Platform economy

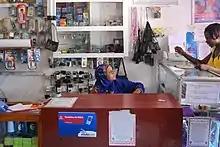
An M-Pesa agent in Tanzania. M-Pesa provides a form of financial inclusion for people without bank accounts.

Several successful platforms have emerged in Africa, many of which are homegrown. Africa has been credited with "leapfrogging" fixed-line internet and developing mobile apps directly. In the field of mobile money, Kenya's M-Pesa brought global attention to the technology. M-Pesa has expanded beyond Africa to Asia and Eastern Europe, allowing users to send and receive money via SMS. Other platforms, such as Ushahidi, have also had significant social impacts in Africa. While platforms in Africa often utilize SMS, the uptake of smartphones has increased, with mobile internet adoption outpacing global averages.